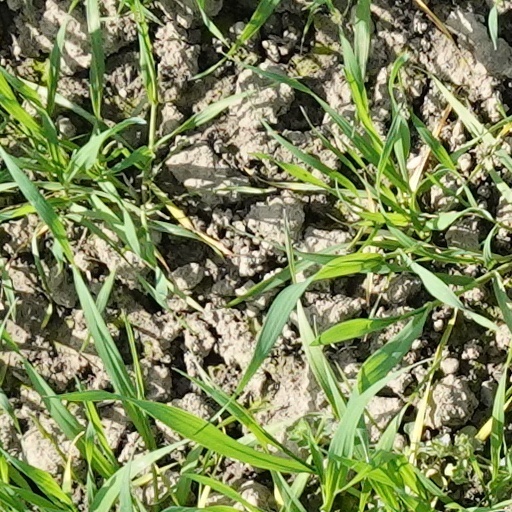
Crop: wheat